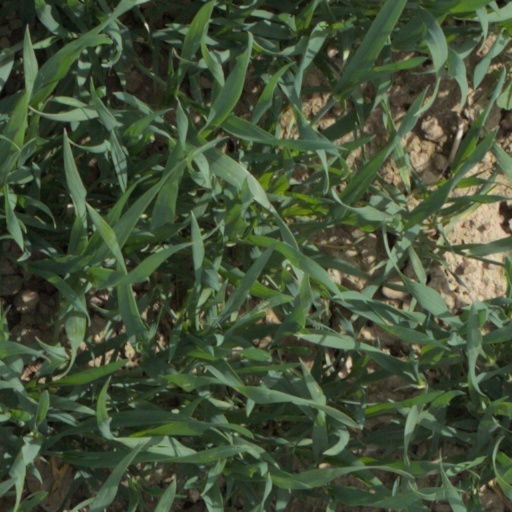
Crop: wheat